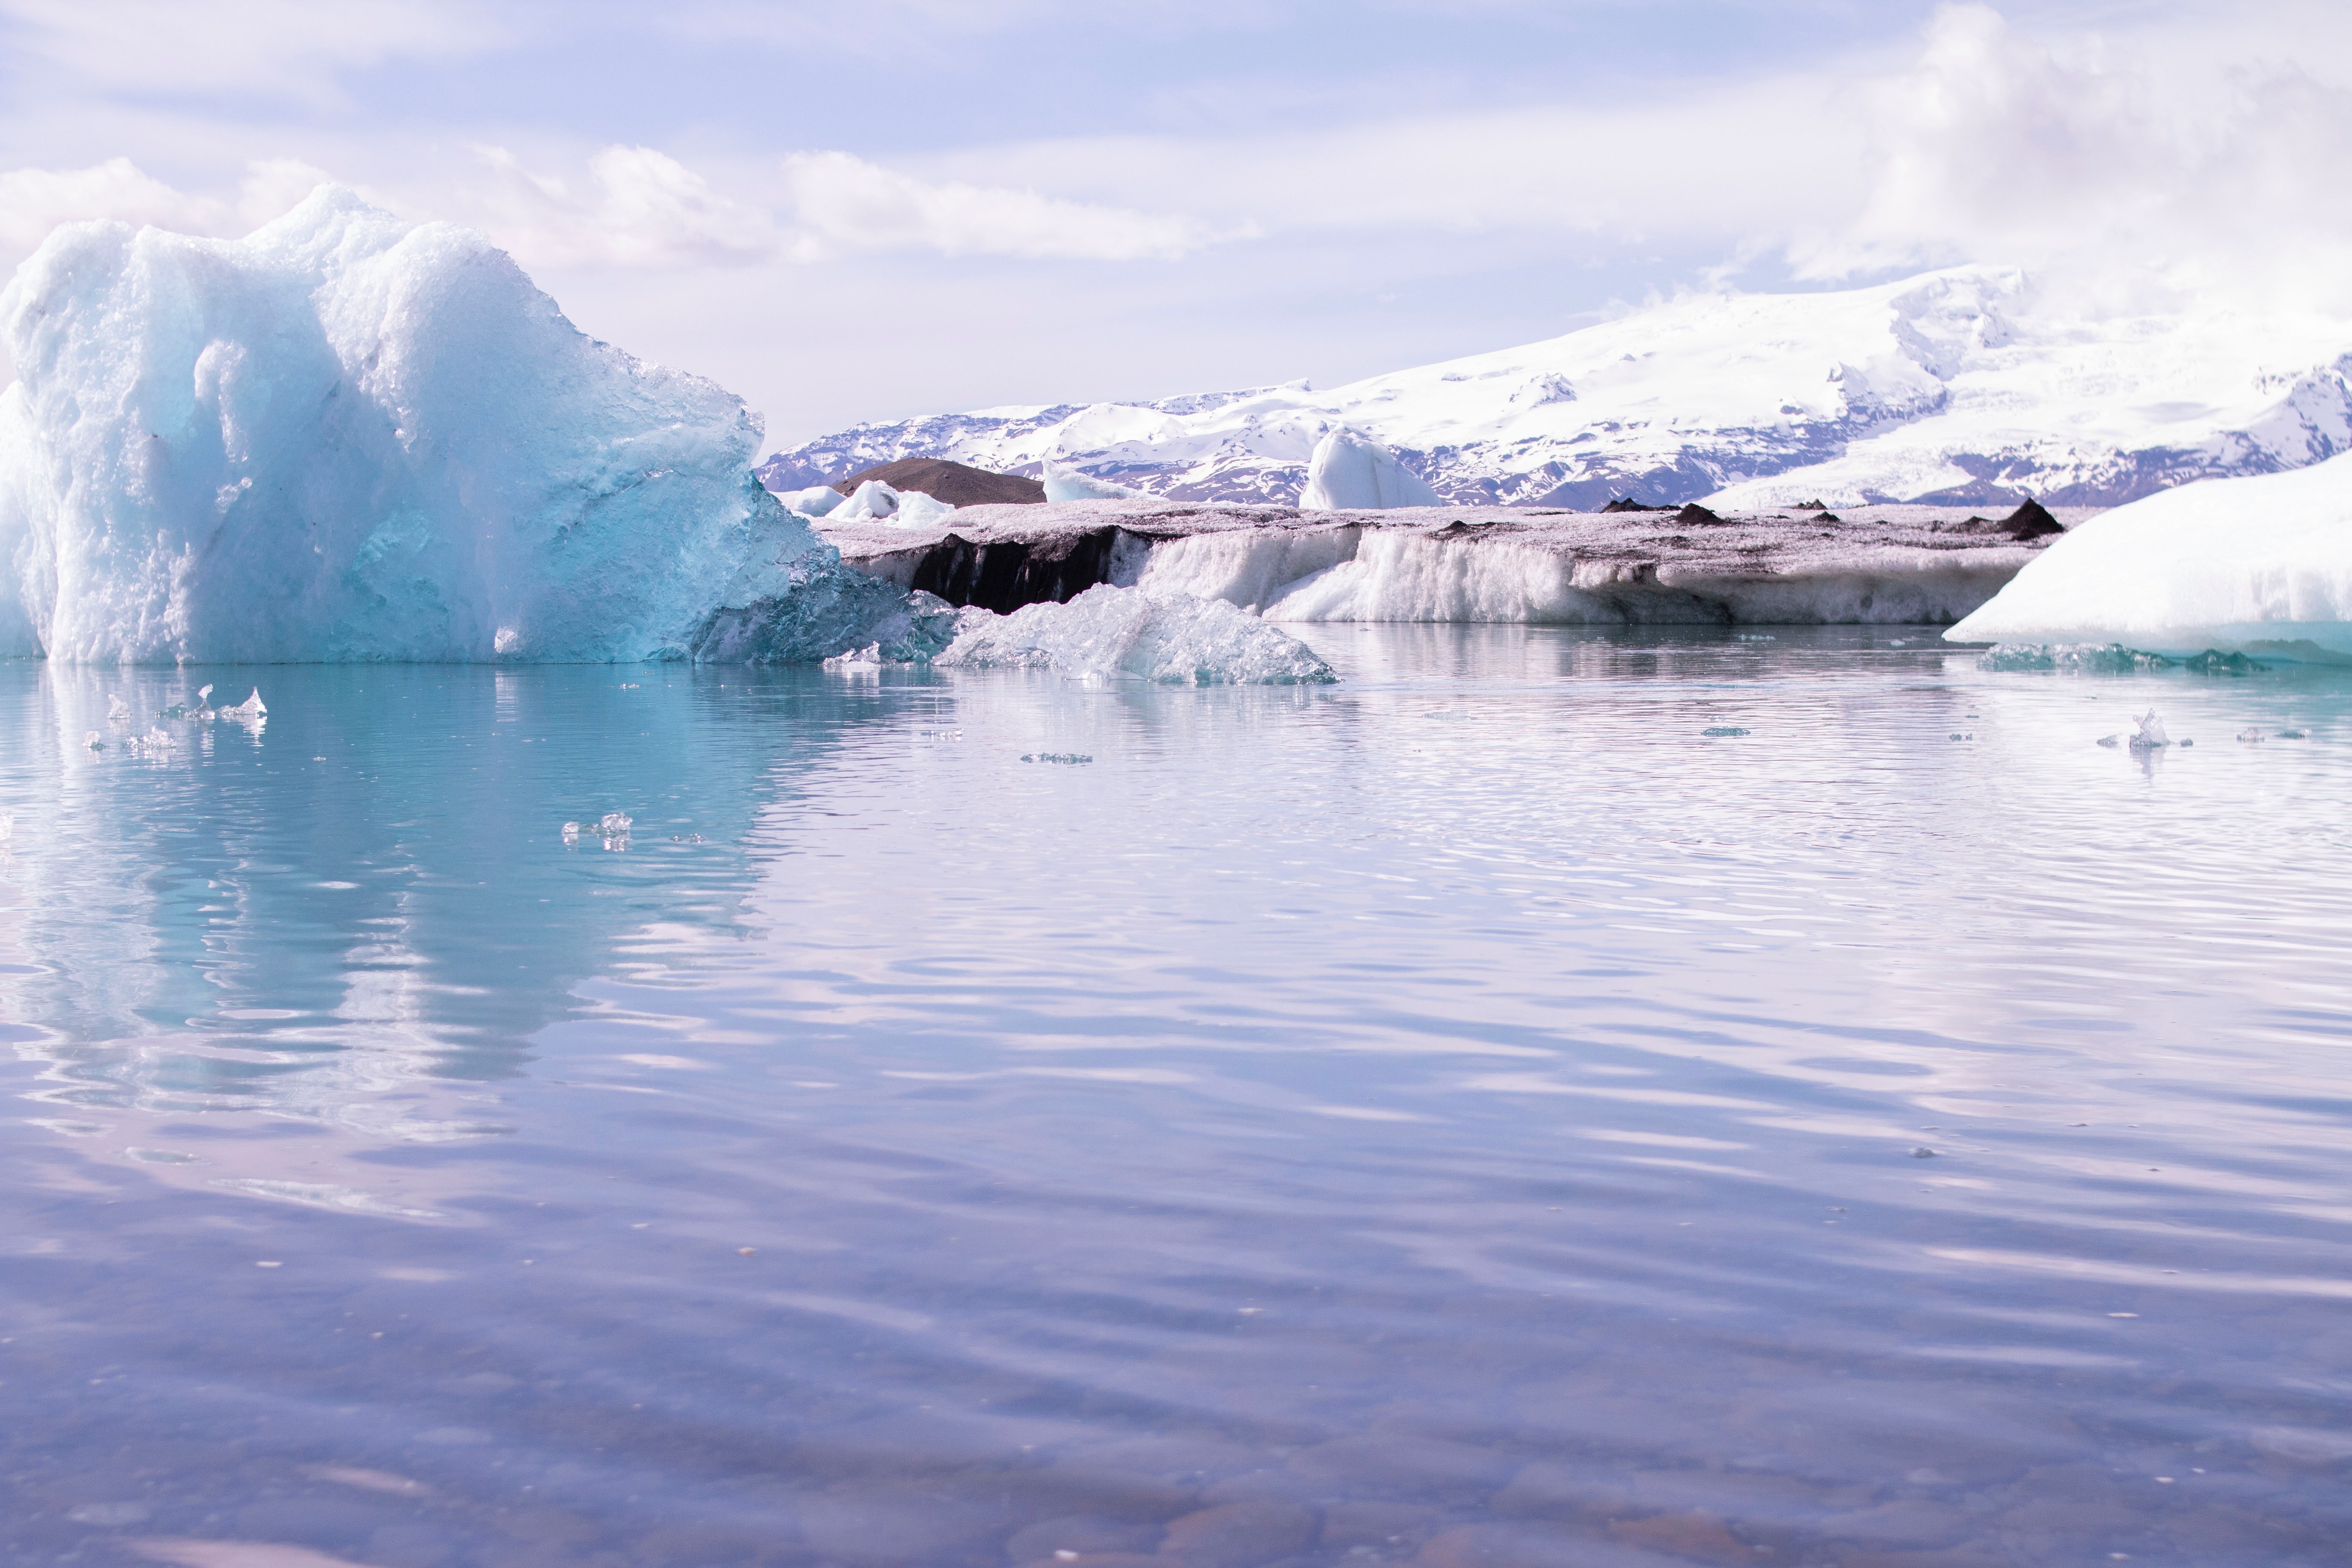
iceberg, polar ice cap, ice, glacial lake, arctic ocean, glacial landform, sea ice, arctic, glacier, ice cap, melting, ocean, freezing, sky, sound, lake, landscape, formation, fjord, mountain, winter